Mława

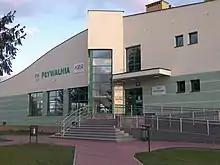
Swimming pool in Mława

Mława is home to Mławianka Mława, a men's football team, which played on the second tier in the 2004–2005 season.